US Airways

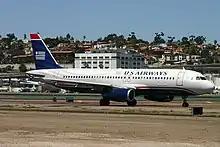
US Airways Airbus A320

US Airways operated 3,031 flights a day to 193 destinations in 24 countries from its hubs in Phoenix, Charlotte, and Philadelphia.